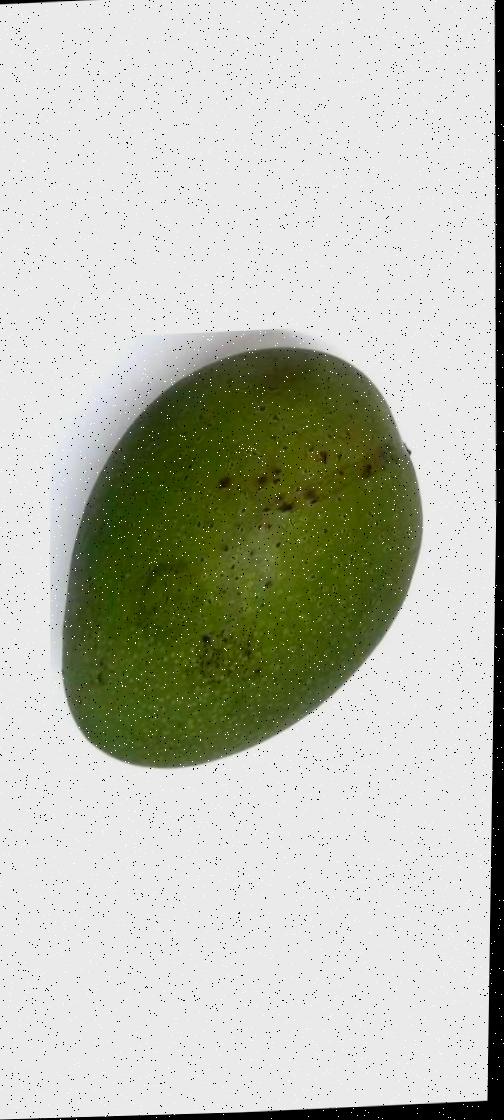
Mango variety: Ashshina Zhinuk